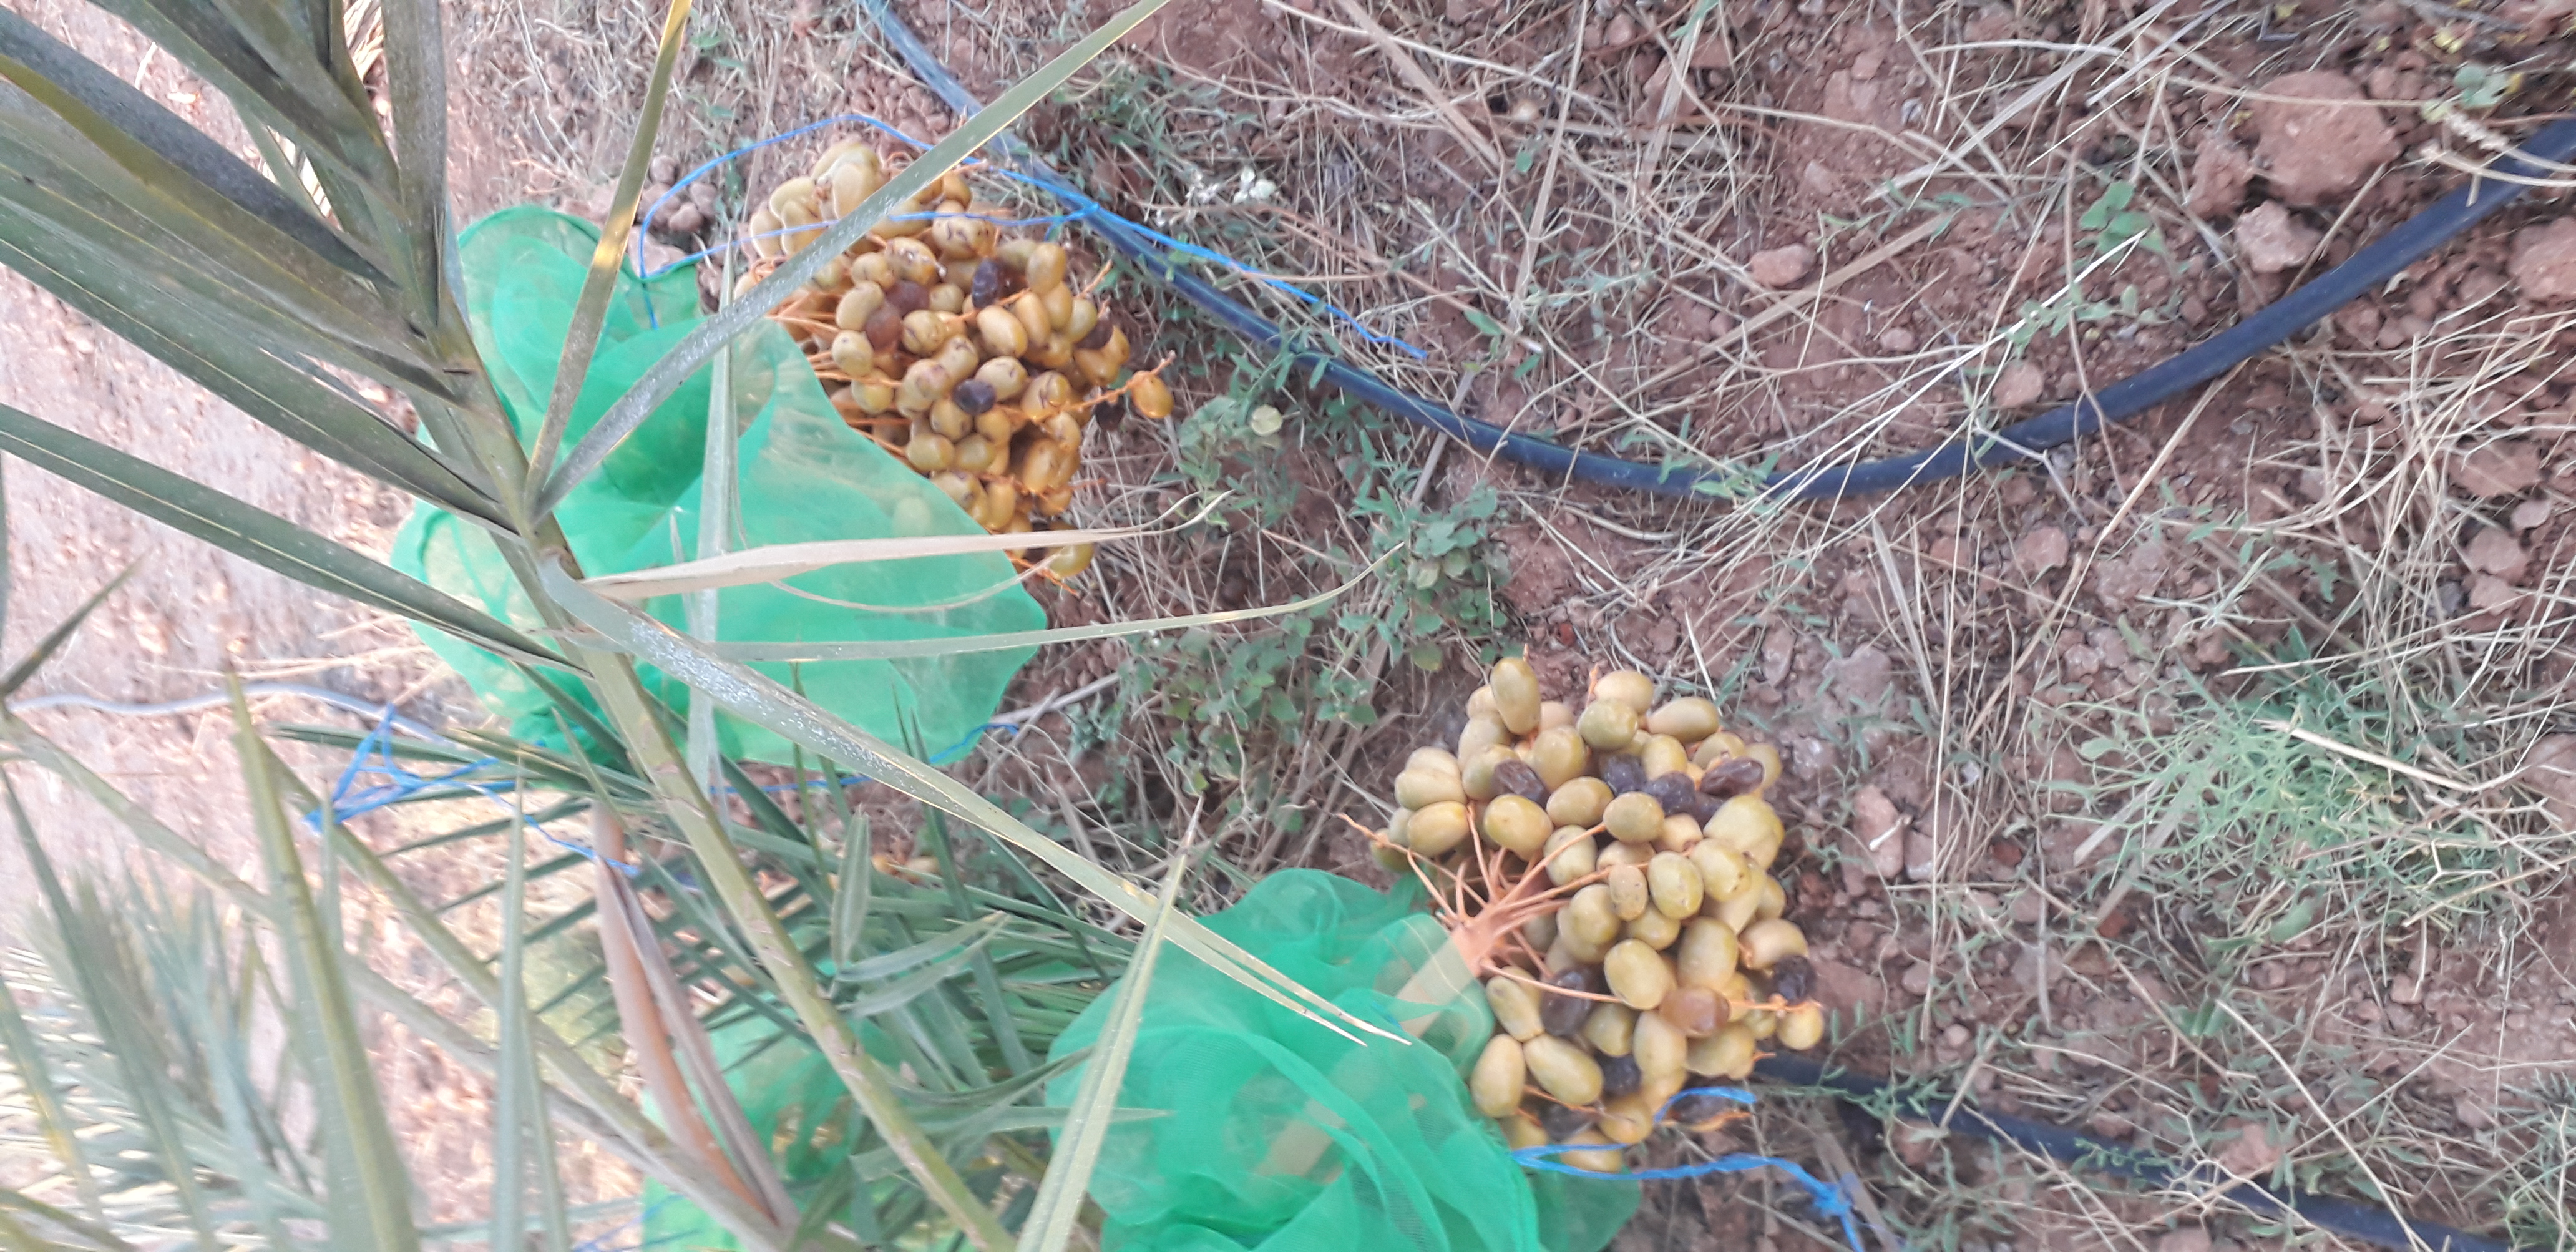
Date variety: Boufagous